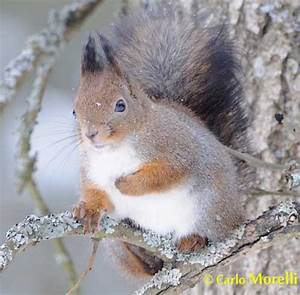
Label: scoiattolo